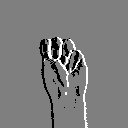
ASL letter: m